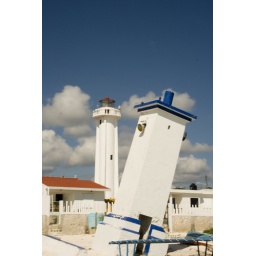
An old lighthouse on the beach with the new one in the background.